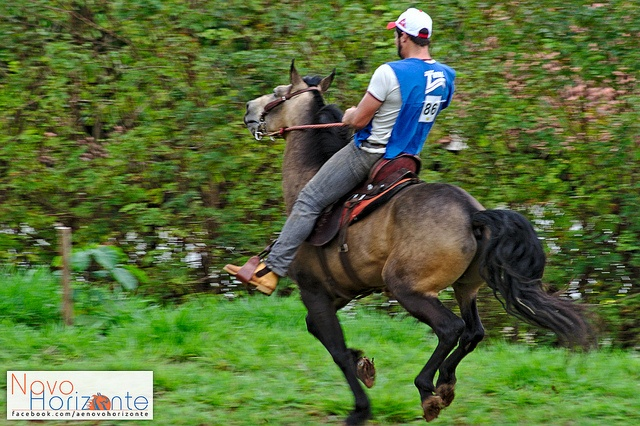
The man is galloping on a brown and black horse.
Man riding a galloping horse through some grass.
Man riding a horse going at full speed
A man who is riding on the back of a horse.
A man with a hat on riding on a horse.